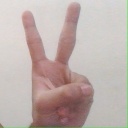
अक्षर: क